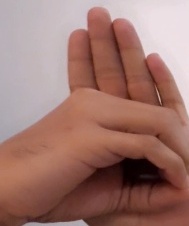
ASL sign: 0